Clanculus bronni

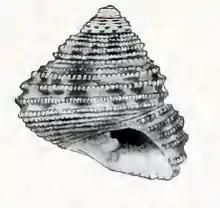
"Clanculus bronni" ssp. "fraterculus"

The subspecies "Clanculus bronni" ssp. "fraterculus" (synonym: "Clanculus hizenensis fraterculus" - original combination) is described by Pilsbry as trochiform with a flattened base. The ground color is nearly white, radially maculated with brown on the upper surface and smaller spots interposed between the others at the peripheral region. The base has paler small spots on the ribs, sometimes partially arranged in radial stripes. The 5½ or 6 whorls are convex and parted by a narrow, deep suture. The apical 1½ whorls are uniform, the next whorls irregularly dotted with pink on a pale buff-brown ground.